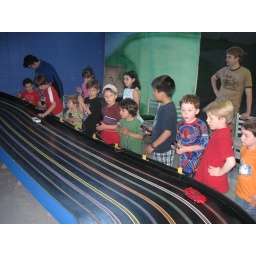
The boys celebrate their birthday with their friends by racing slot cars and playing in the gym.